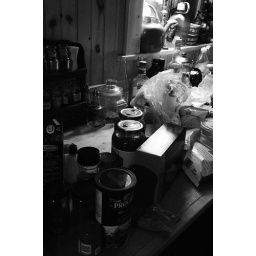
the spread in black and white